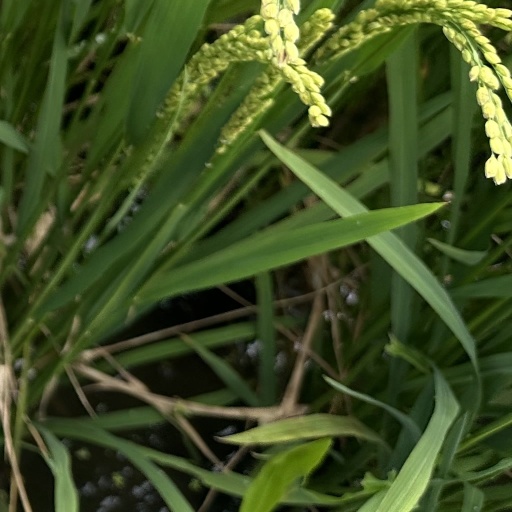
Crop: rice